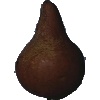
Label: pear_kaiser